Anglophone problem

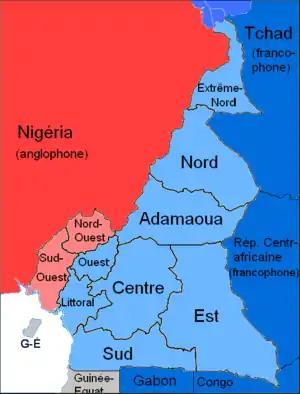
Map of French (blue) and English (red) as official regional languages of Cameroon and adjacent countries. The proportion of Anglophone Cameroonians is currently at around 16%, down from 21% in 1976

The Anglophone problem is a socio-political issue in the modern Republic of Cameroon, rooted in the country's German, British, and French colonial legacies.